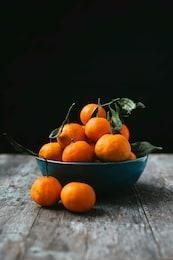
Label: mandarine